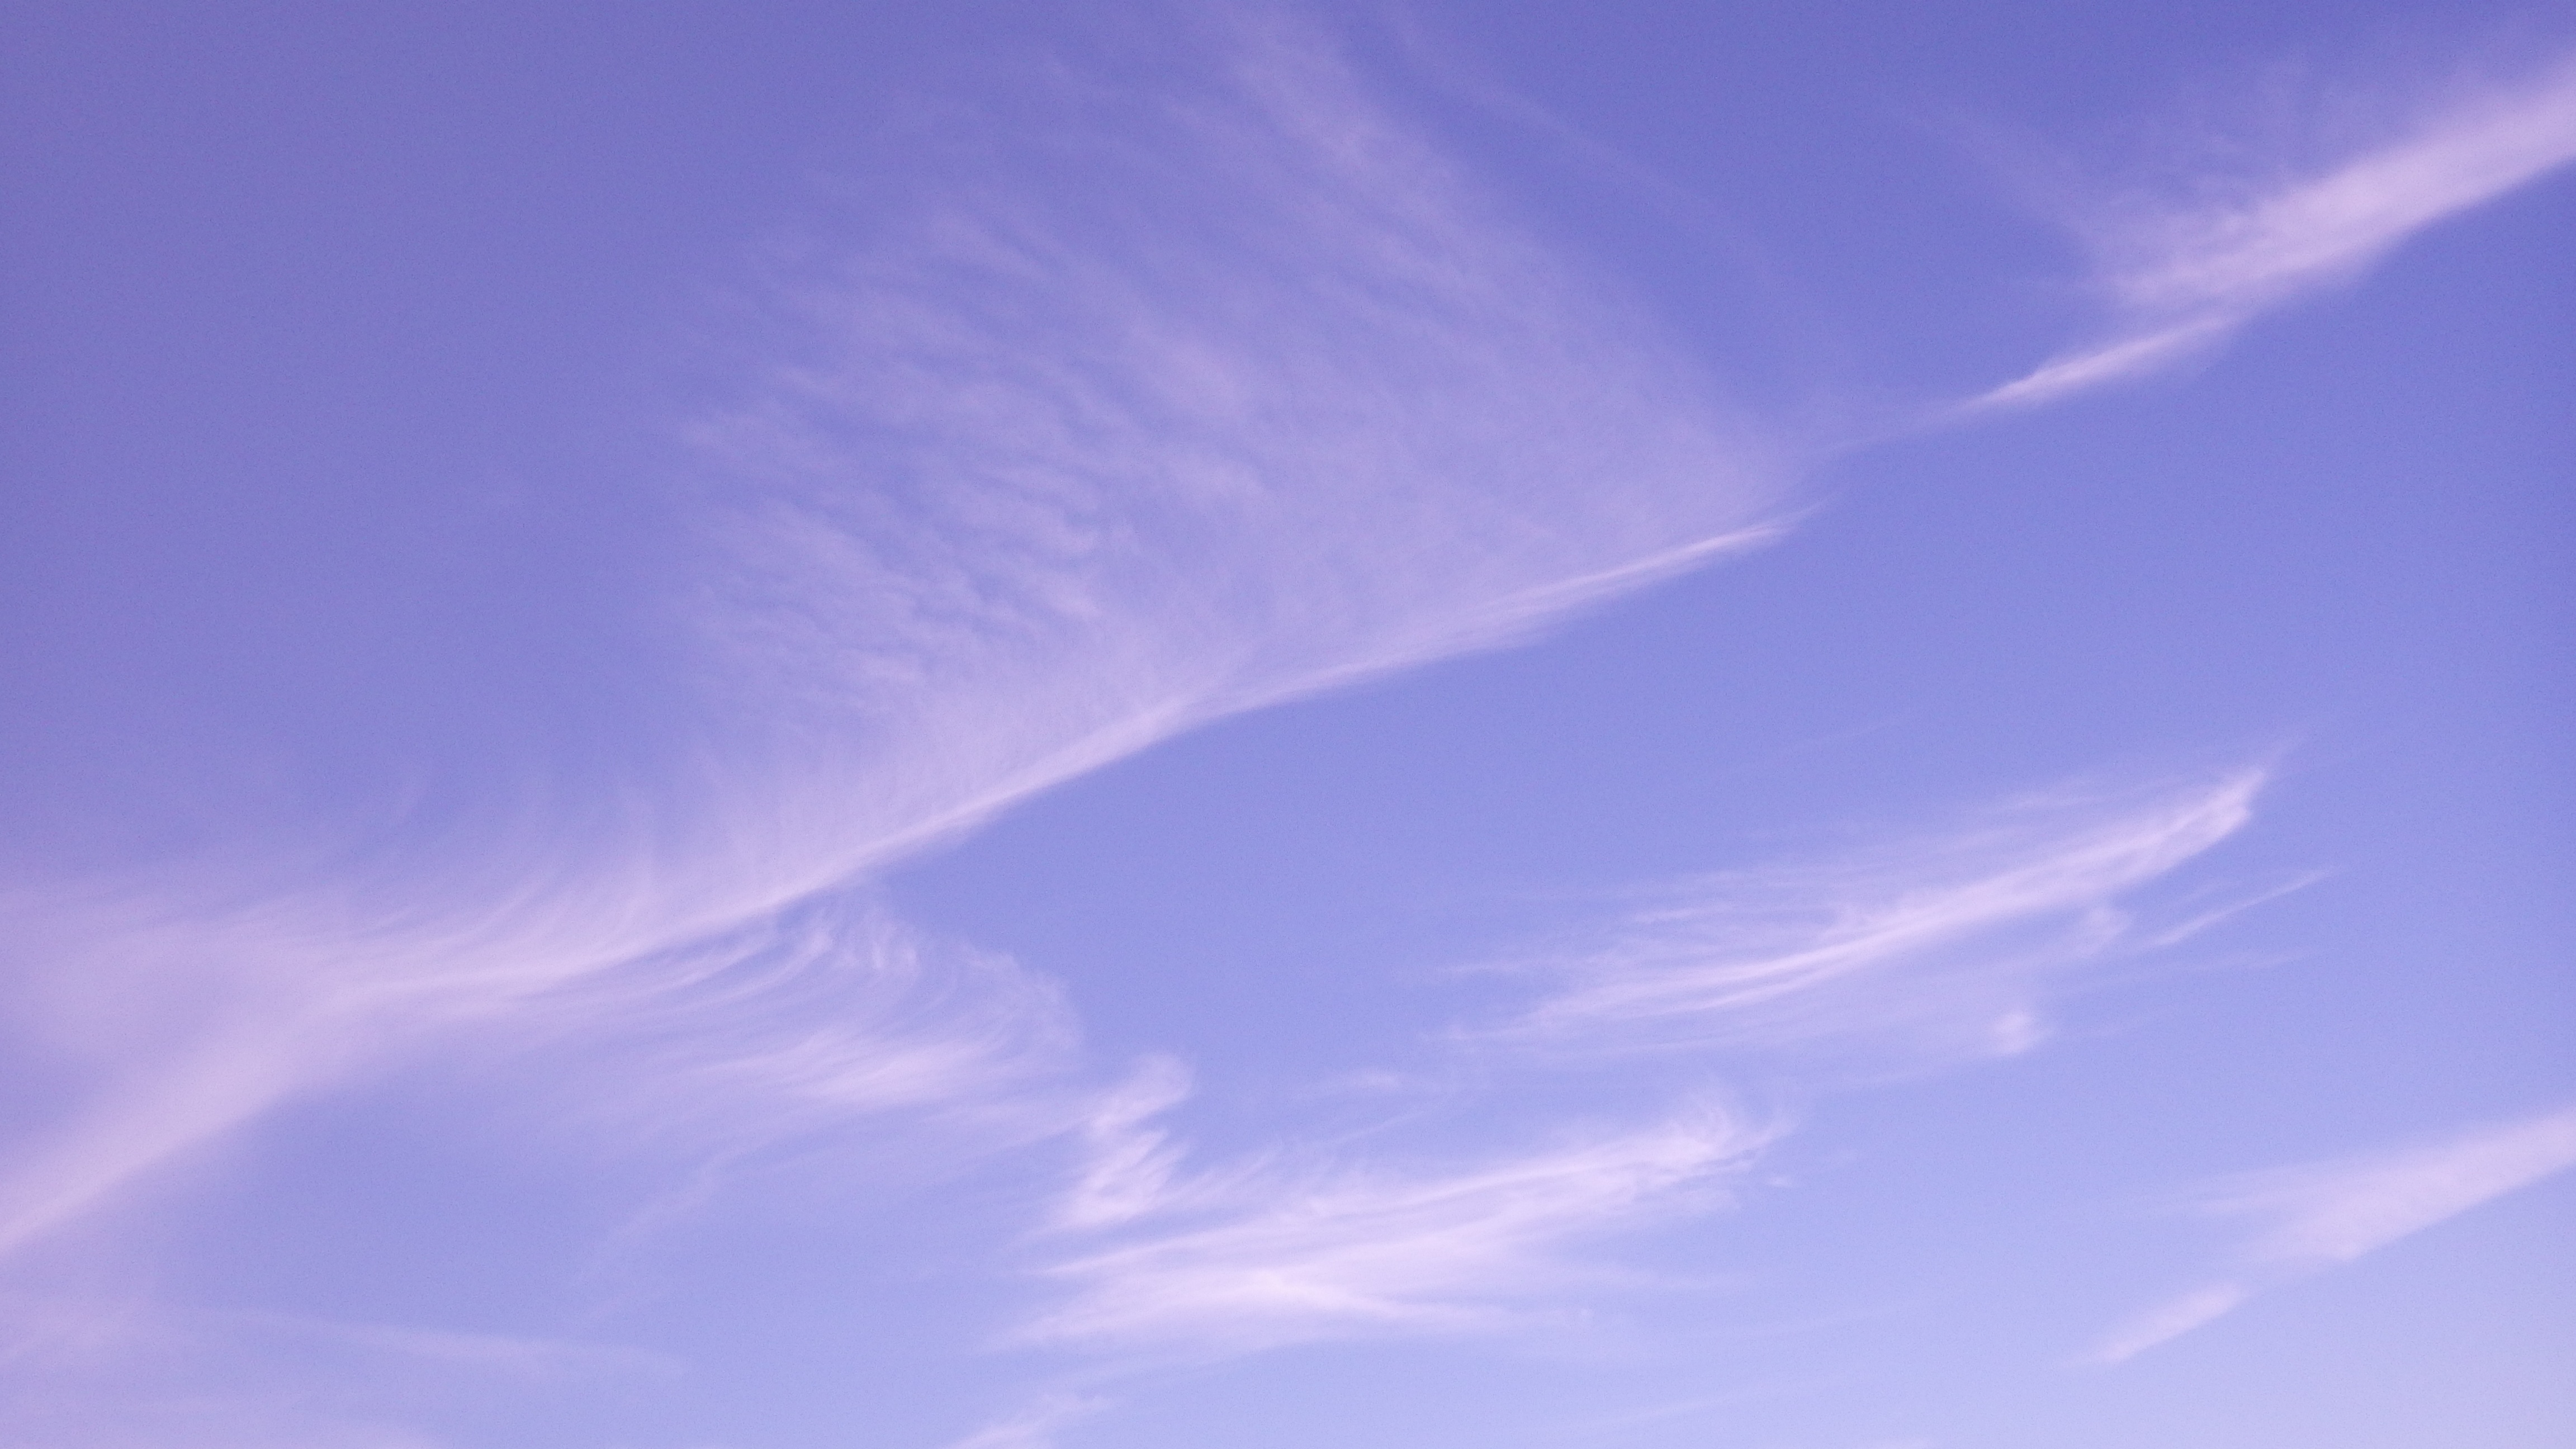
horizon, cloud, sky, atmosphere, daytime, cumulus, clouds, background, meteorological phenomenon, atmosphere of earth